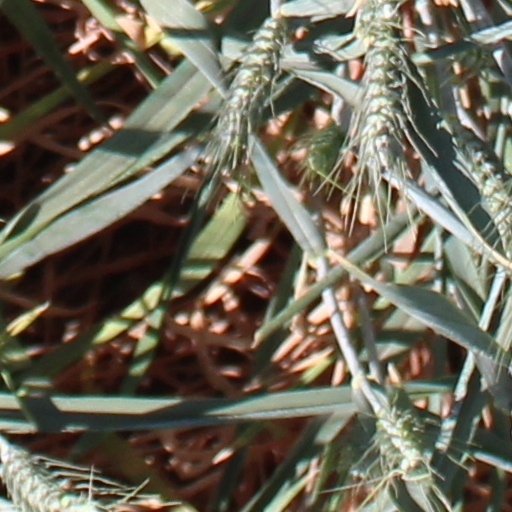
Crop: wheat